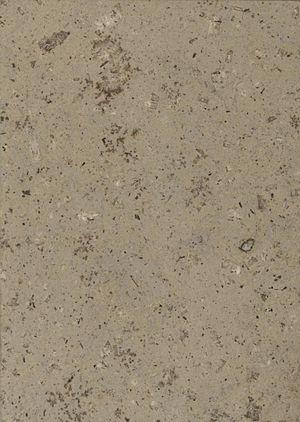
trachyte Valkeřice (République tchèque) Русский: трахит Валкержице(Чехия)